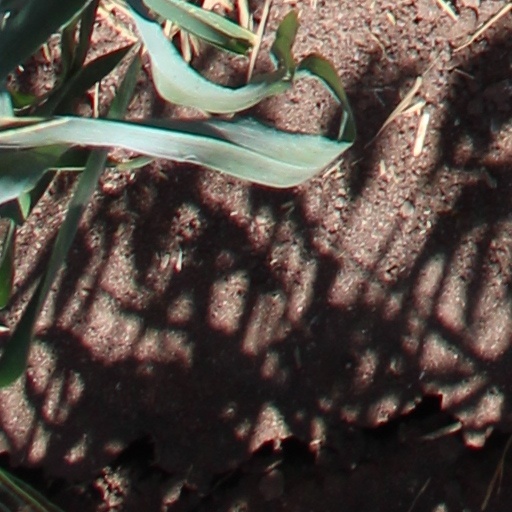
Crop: wheat